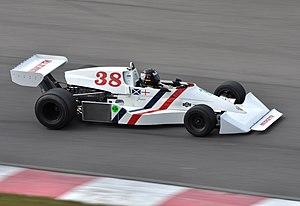
La Hesketh 308C est une monoplace de Formule 1 engagée par l'écurie Hesketh Racing en 1975.